Tietje Spannenburg-Pagels

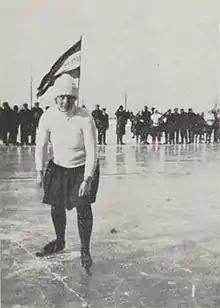

Tietje Spannenburg-Pagels (born 2 June 1906) was a Dutch kortebaan speed skater.